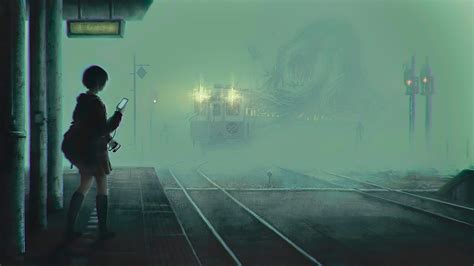
Weather: foggy or hazy